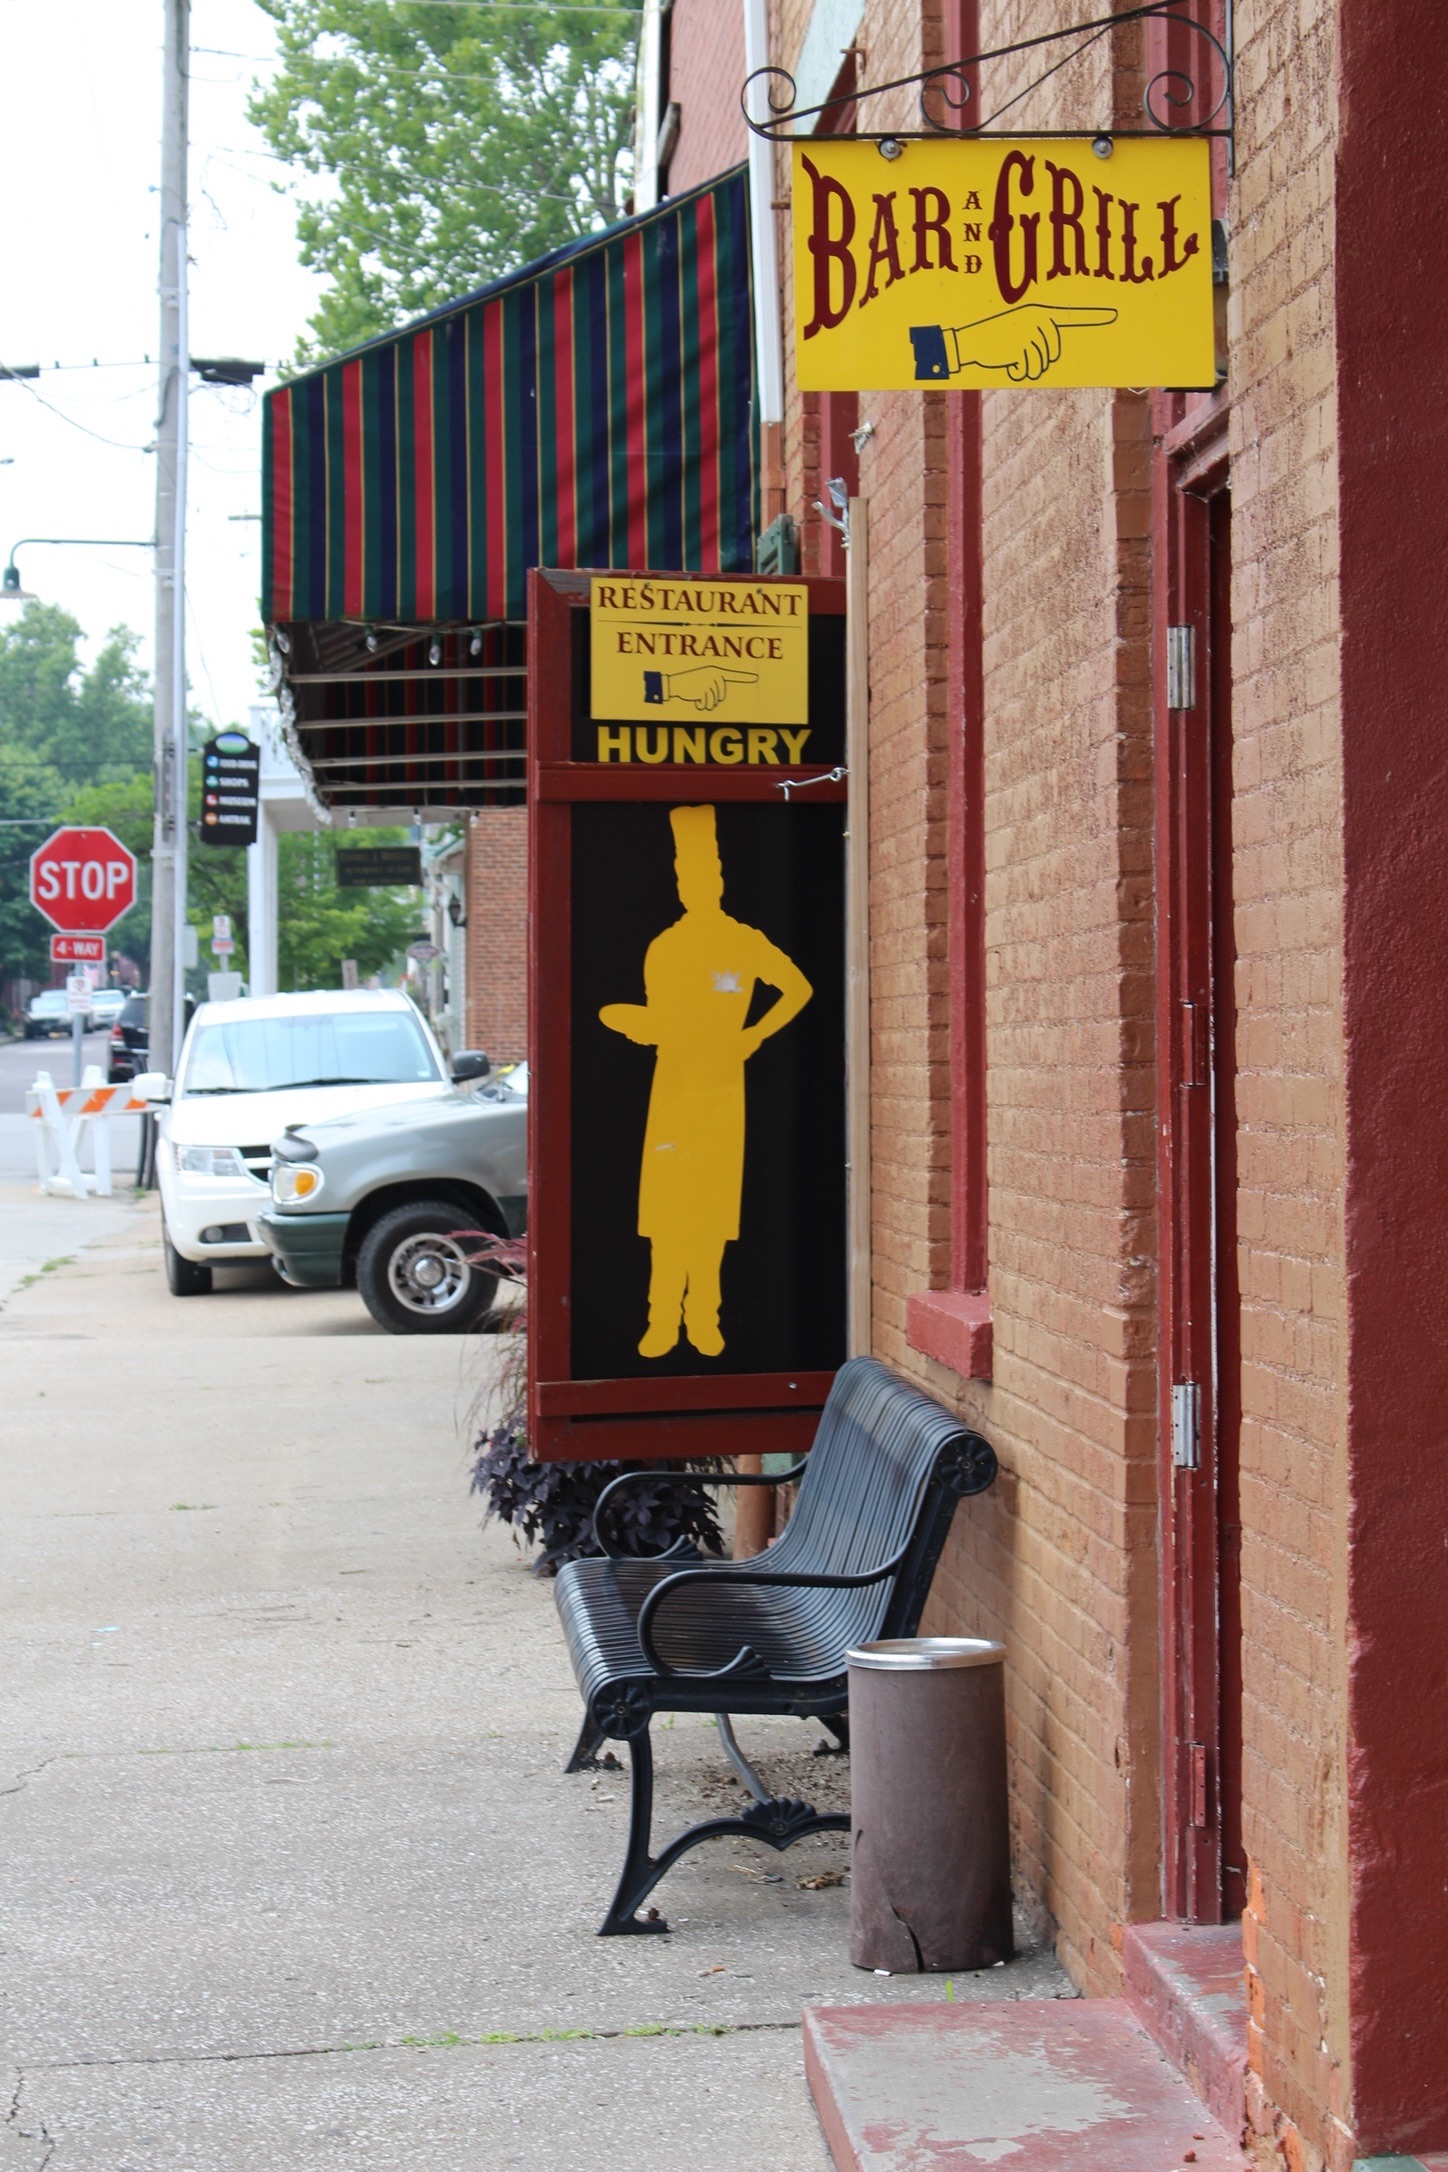
road, street, advertising, sign, color